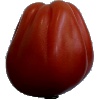
Label: Tomato Heart 1